Bus transport in Berlin

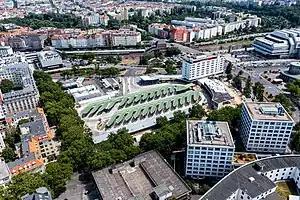
Central Coach Station in Berlin, view from above

Apart from the service buses managed by BVG and other local companies, in the city there are hundreds of private tourist coaches. The main coach bus station of Berlin is the Zentraler Omnibusbahnhof Berlin ("Central Omnibus Station"), also known as ZOB. It is located in Charlottenburg-Wilmersdorf and linked to the stations of Kaiserdamm ("U-Bahn") and Messe Nord/ICC ("S-Bahn").